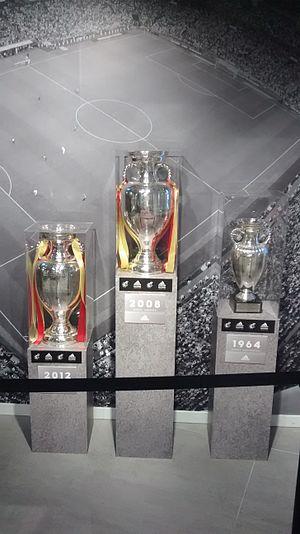
Le championnat d'Europe de football est une compétition européenne entre les meilleures sélections nationales masculines de football, organisée par l'UEFA. Imaginé dès 1927 par Henri Delaunay, il est créé en 1956 sous le nom de Coupe d'Europe des nations. Il se déroule tous les quatre ans, alternant les années paires avec la Coupe du monde. Sa première édition se tient en 1960. Il est rebaptisé Championnat d'Europe des nations en 1968, lors du changement de formule qui voit l'introduction d'une phase de poules au tour préliminaire. L'appellation générique simple Euro, utilisée couramment pour désigner le Championnat d'Europe des nations, figure sur le logo officiel de la compétition depuis 1996.